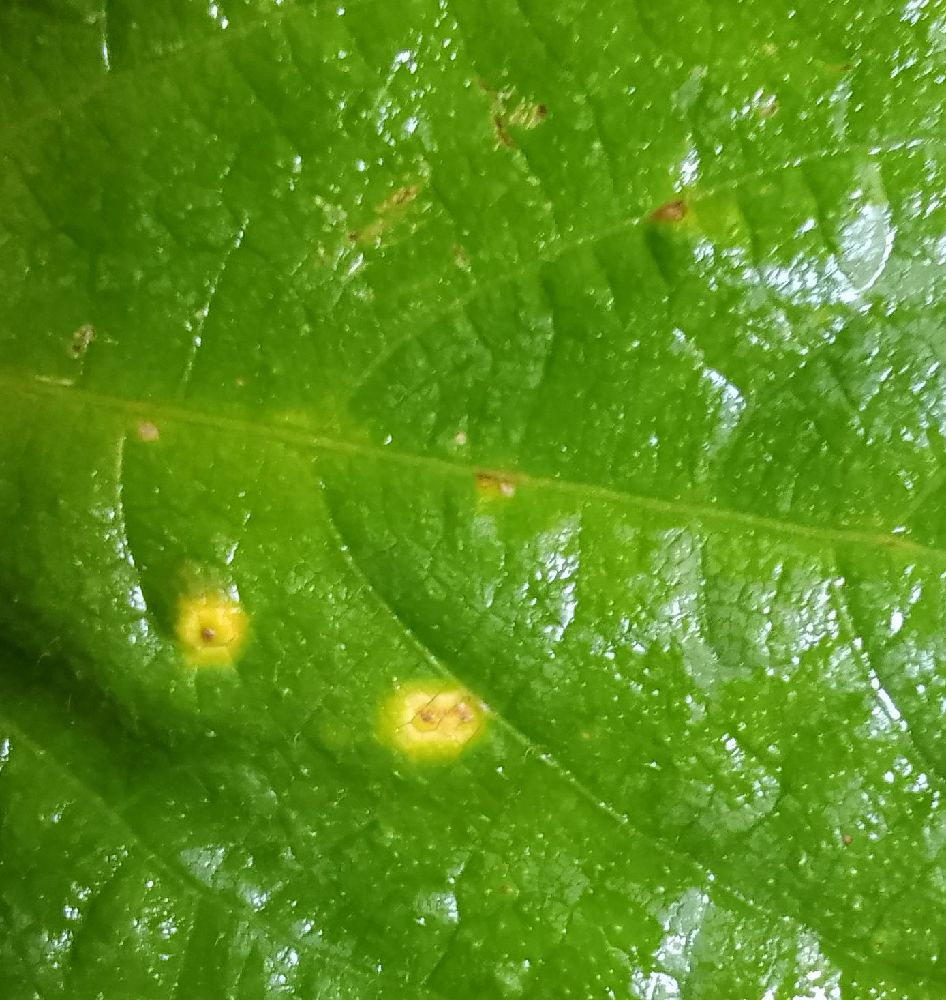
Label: rust